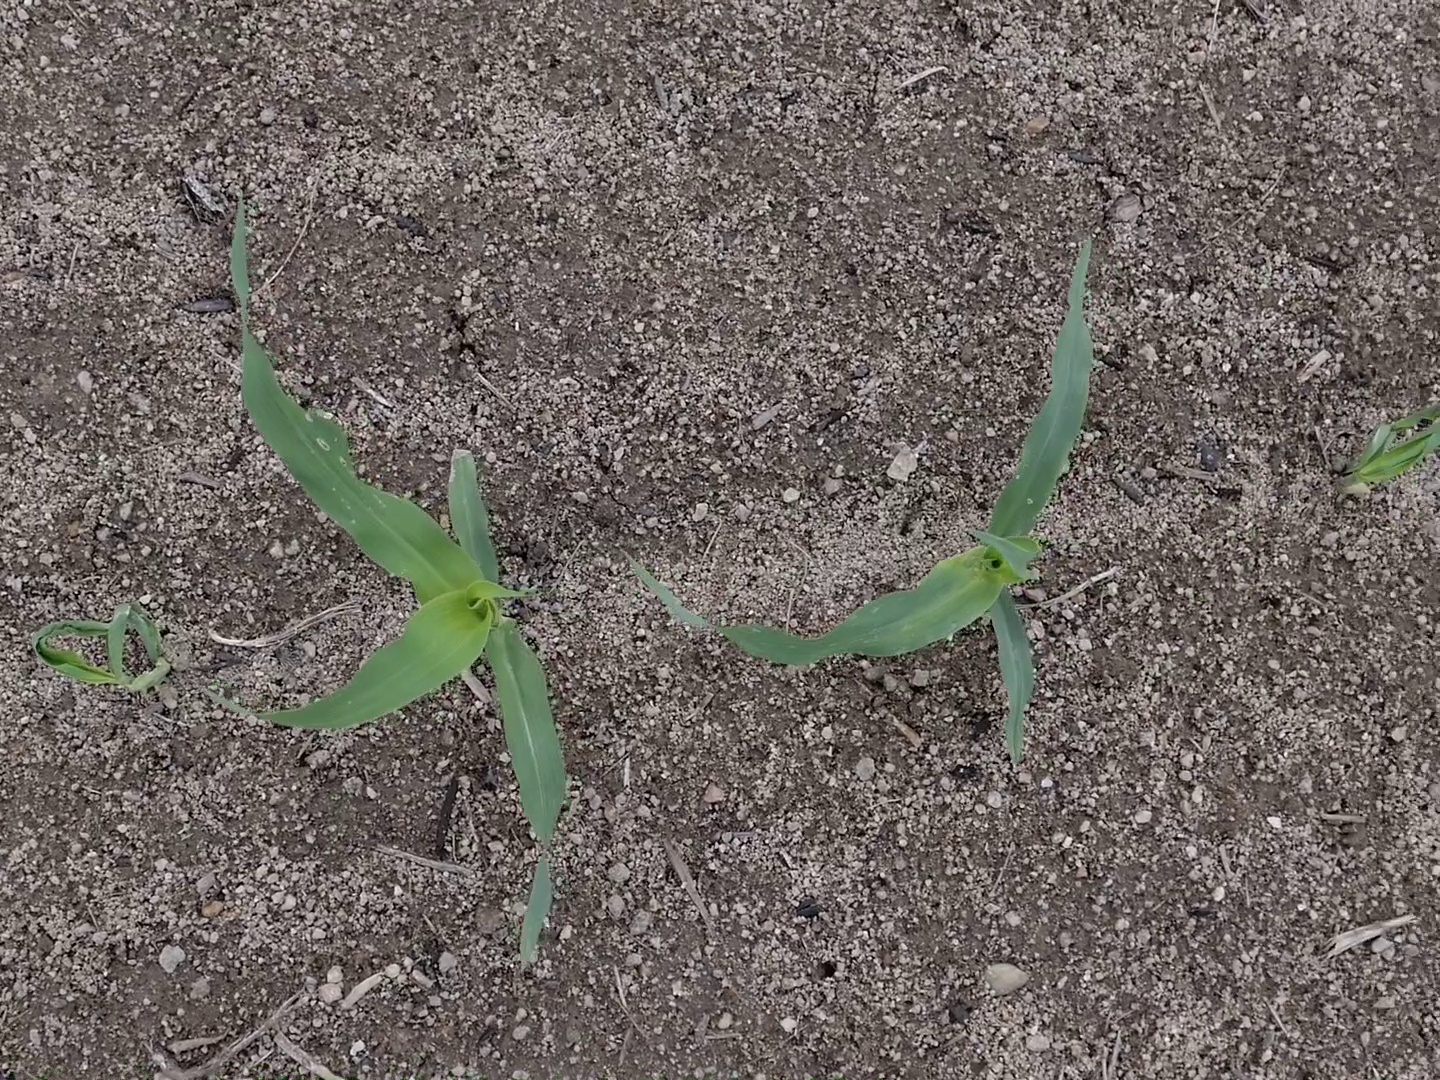
Crop: maize
Objects: maize, maize, maize, stem_maize, stem_maize, stem_maize, stem_maize, maize